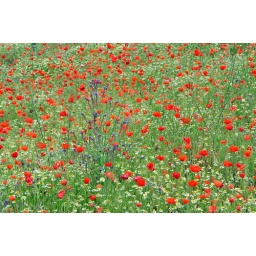
blue in red and white